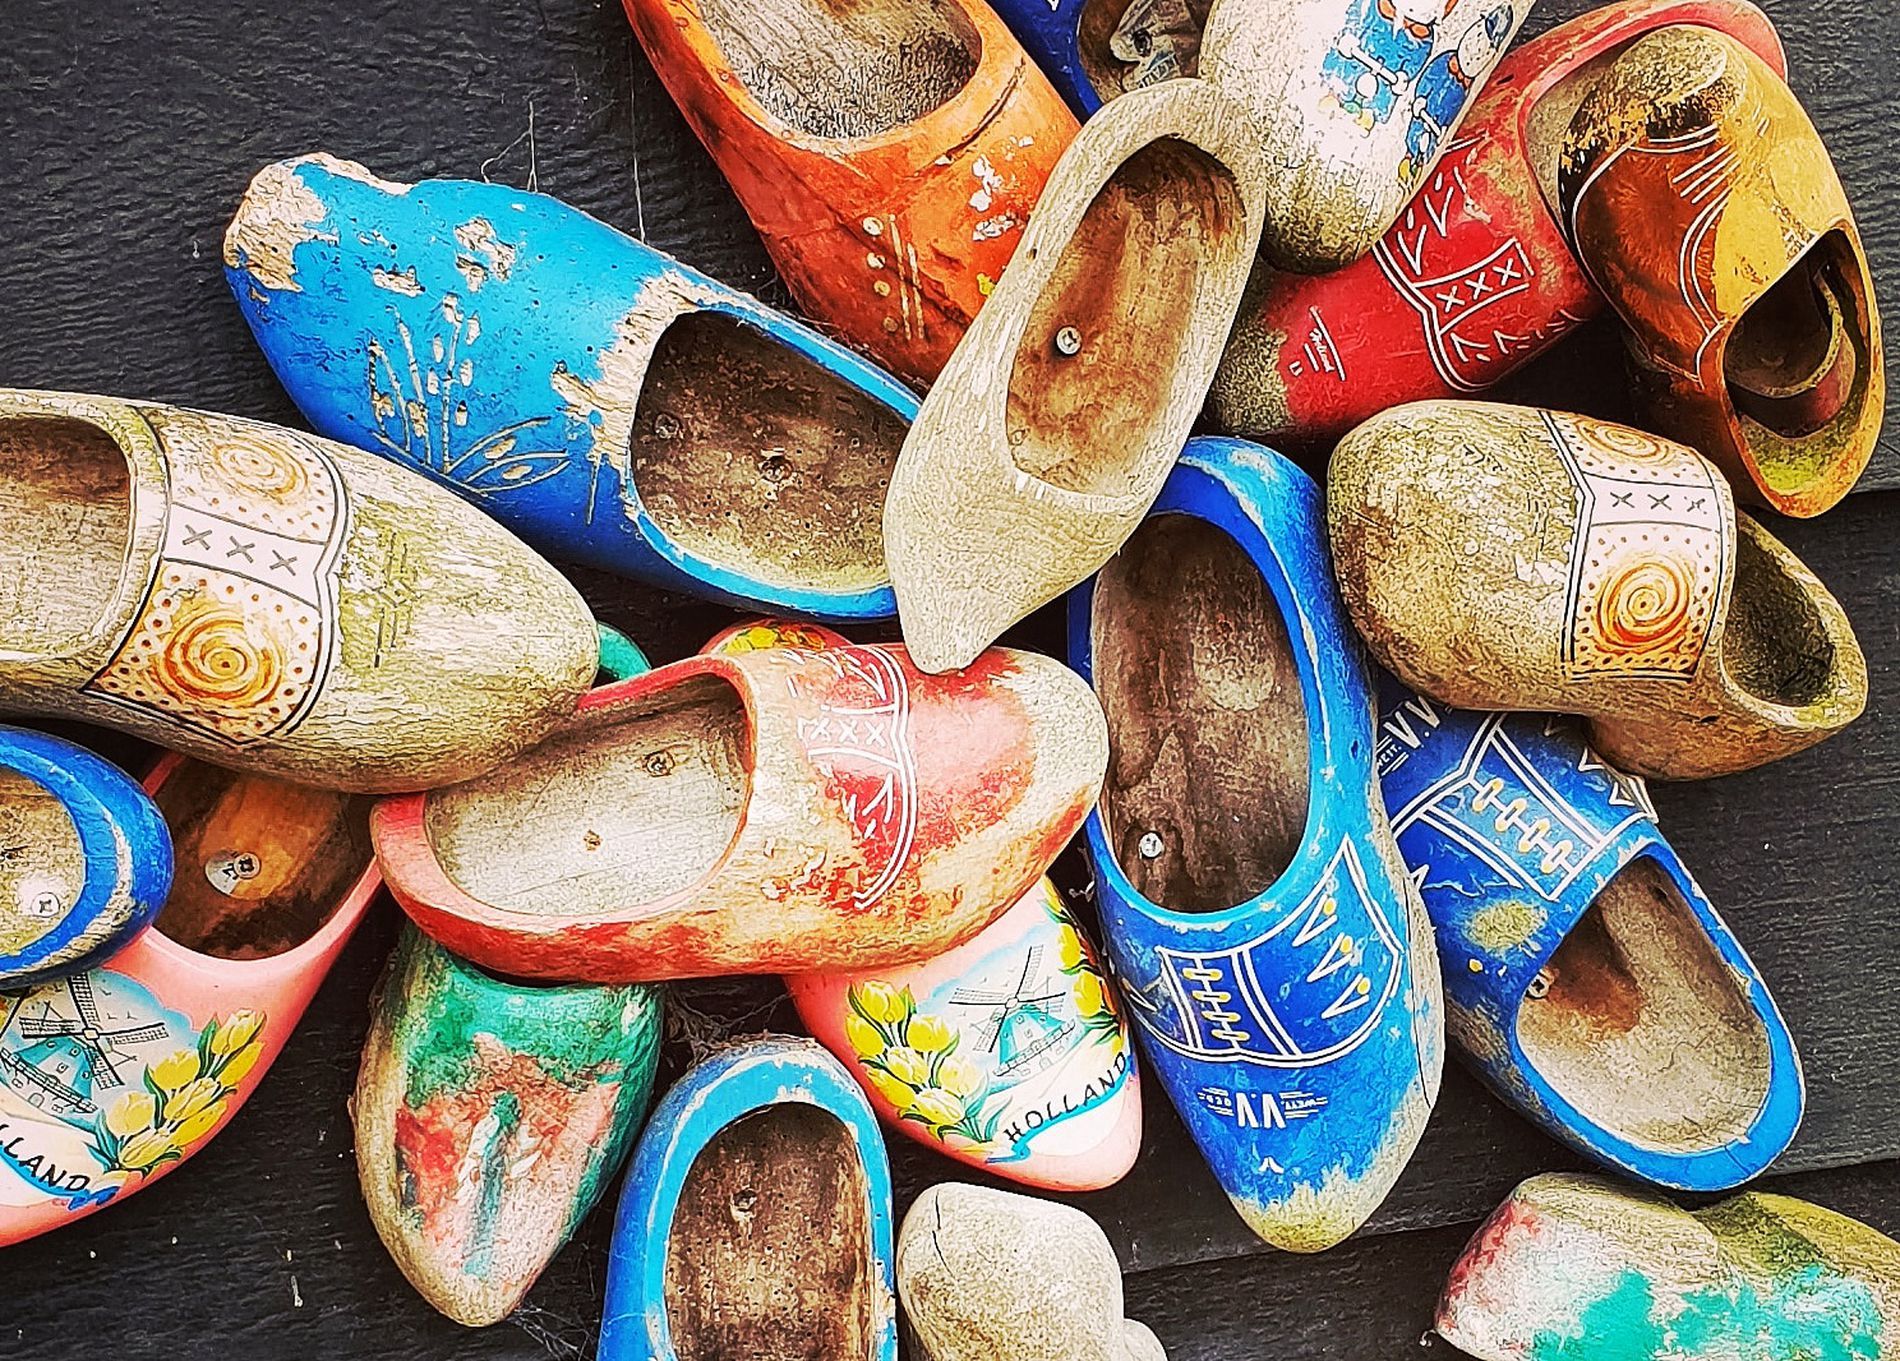
Wooden Footsteps
A pile of old, worn-out wooden clogs in various colors, featuring traditional patterns and designs, creating a visually striking display of cultural craftsmanship
Close-up shot, top-down perspective
The image shows a collection of rustic wooden shoes, painted in bright shades of blue, red, and orange, with intricate carvings and motifs. The worn surfaces and faded paint highlight their age and history, evoking a sense of nostalgia and tradition
Labels: Clothing, Footwear, Shoe, Tape, Art, Handicraft, Clogs, Can, Tin, Ball, Cricket, Cricket Ball, Sport, Wood